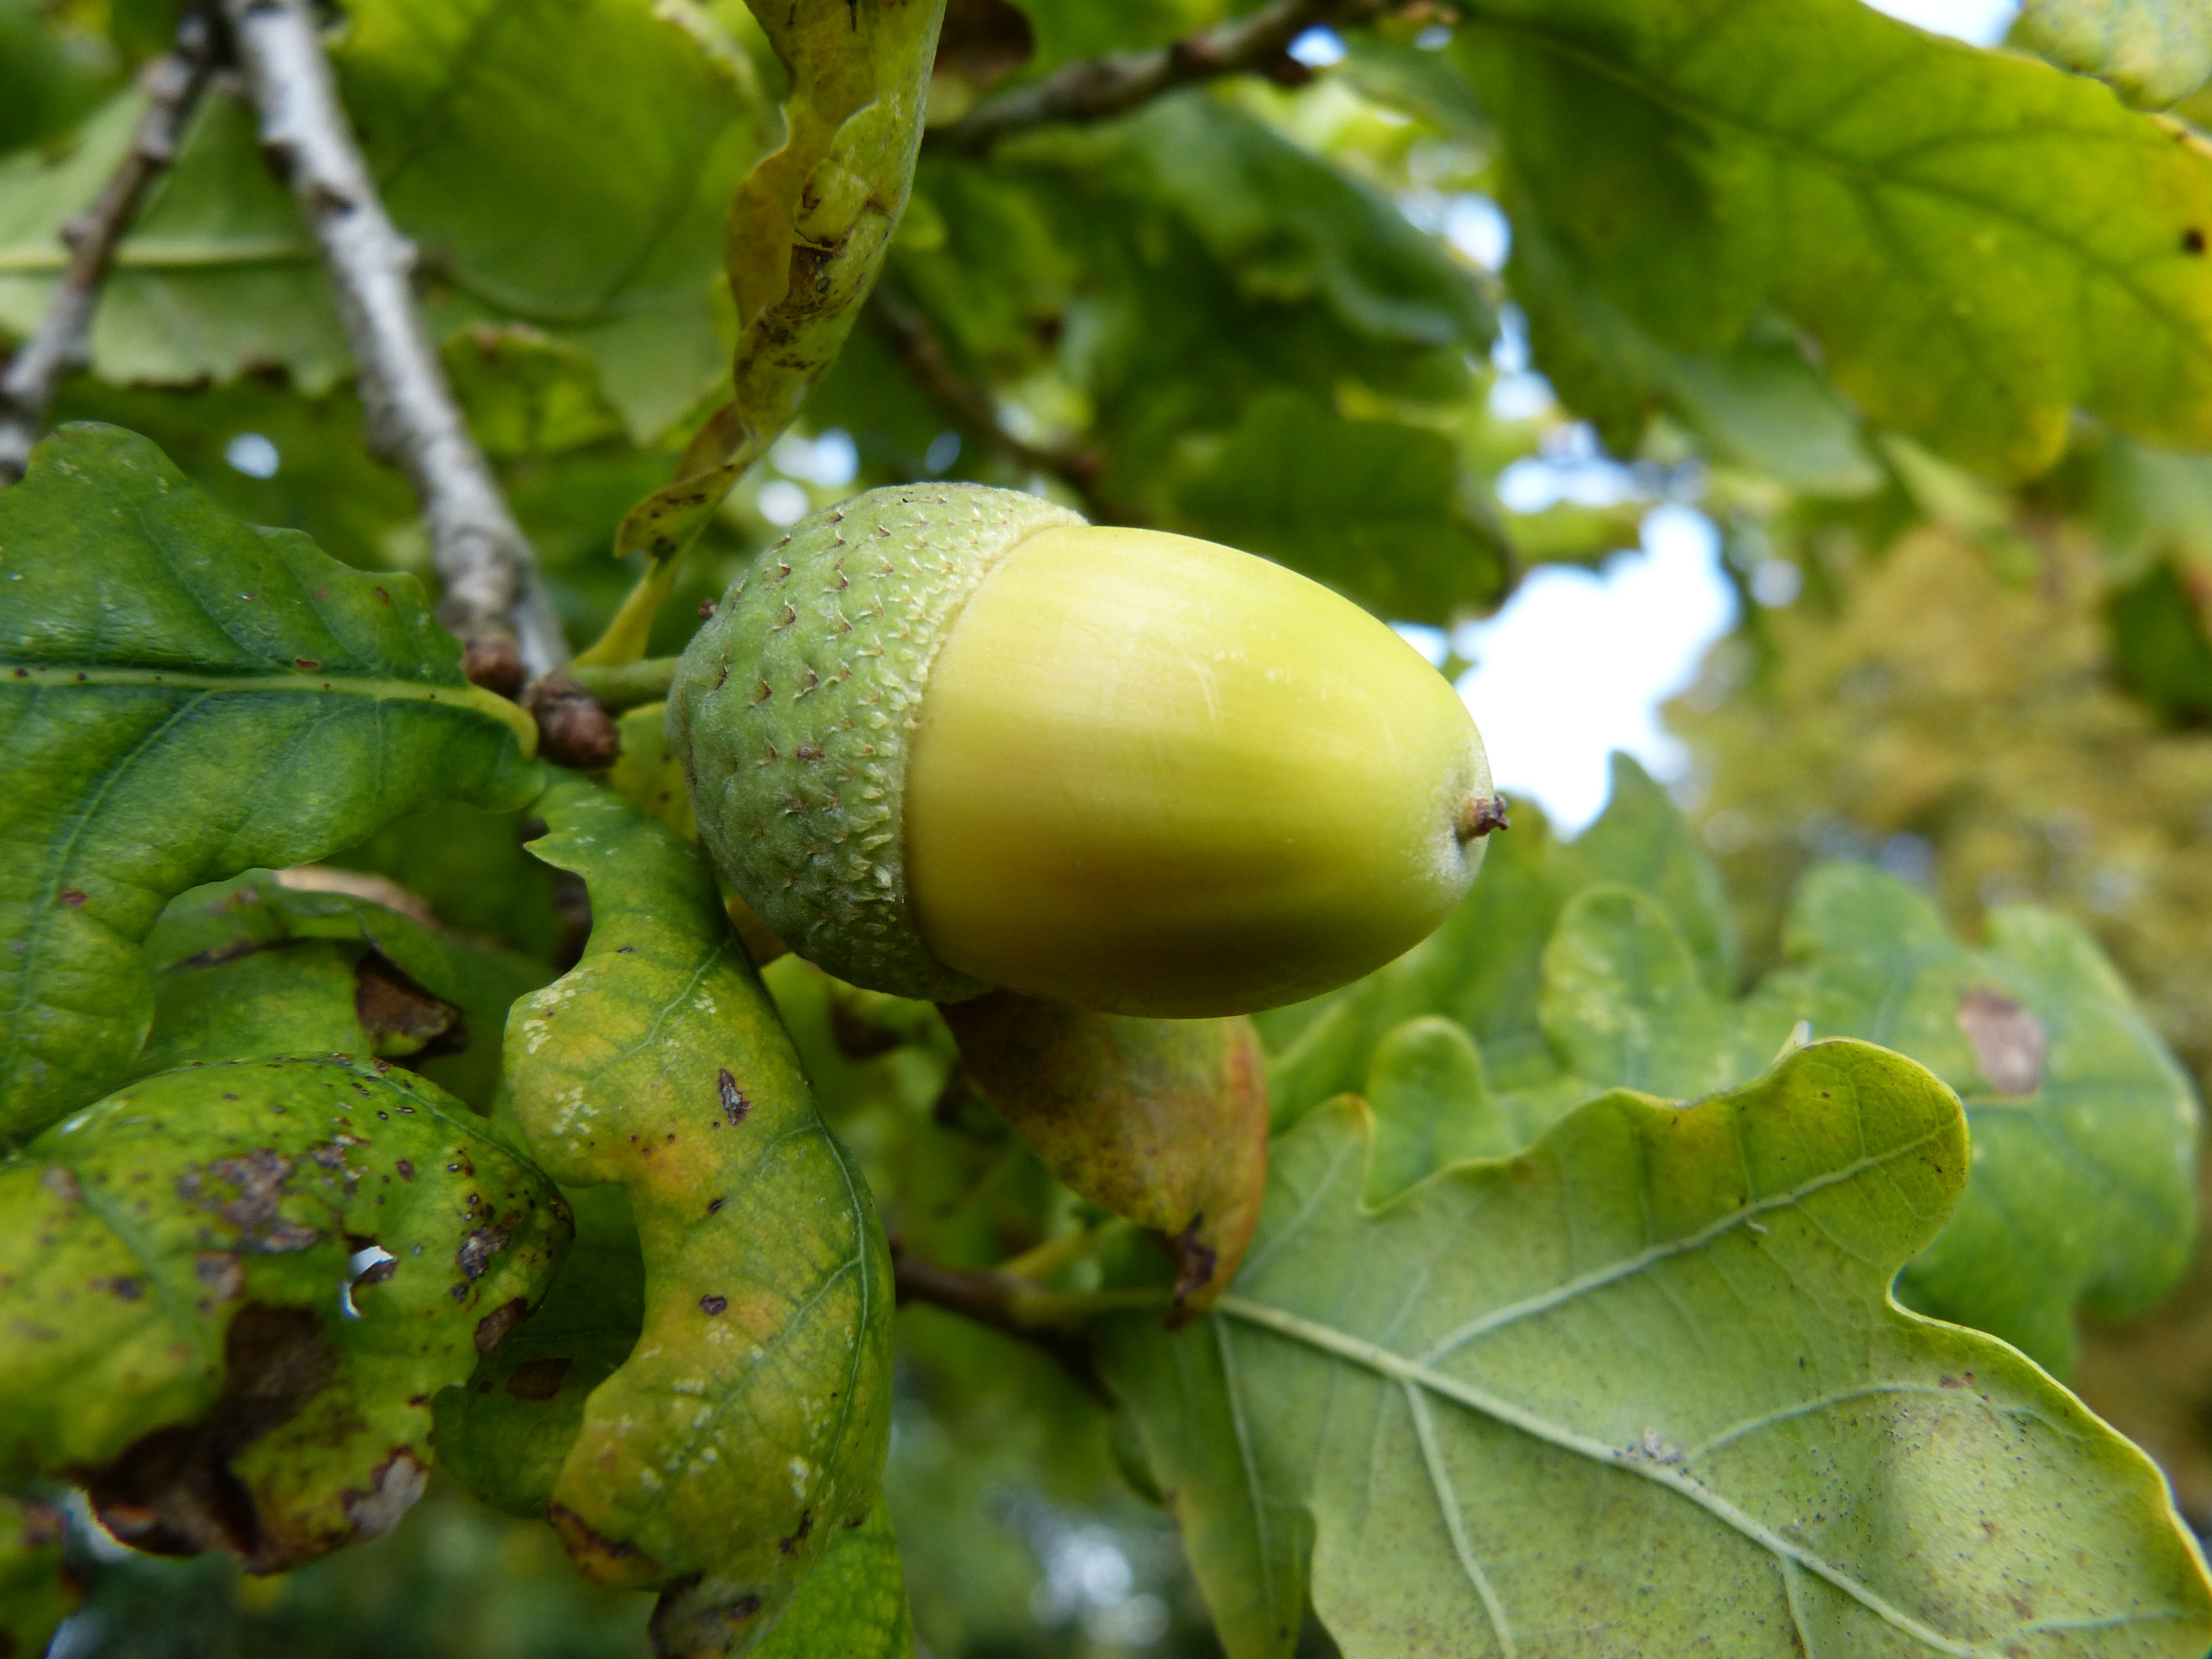
tree, branch, plant, fruit, leaf, flower, food, green, produce, autumn, botany, flora, acorn, gourd, shrub, deciduous, oak, macro photography, flowering plant, woody plant, land plant